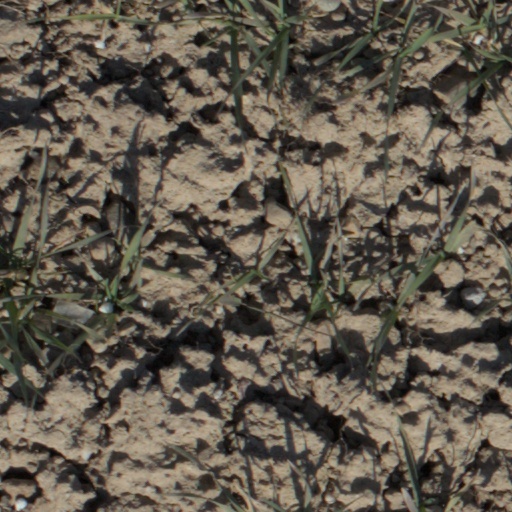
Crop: wheat